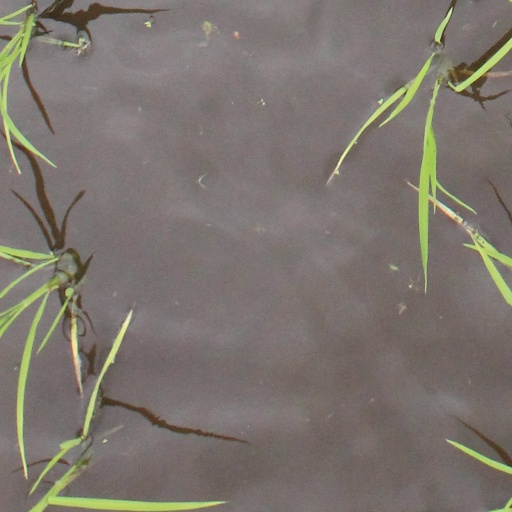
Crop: rice